Tom Albanese

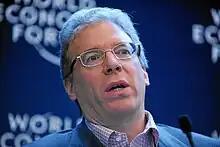
Albanese at the 2012 World Economic Forum annual meeting

Tom Albanese (born ) was the former chief executive officer of the Vedanta Resources and was the former chief executive officer and a board member of the Rio Tinto Group. He was asked to resign from Rio Tinto on January 17, 2013 and was replaced by Sam Walsh. Albanese to stepped down as Vedanta CEO in August 2017.